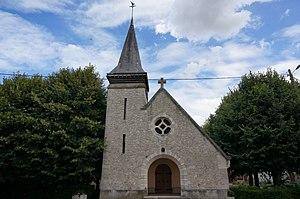
Vue de l'église du village .